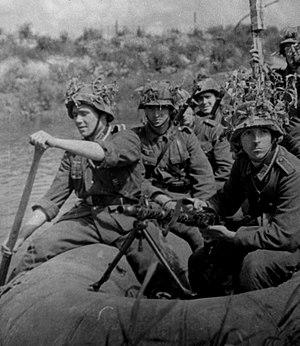
L'Armée de terre espagnole est la composante terrestre des Forces armées espagnoles-